Washington Square station (MBTA)

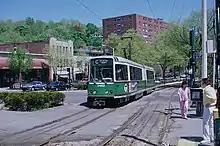
An outbound LRV at the station in 1987

In the early 2000s, the MBTA modified key surface stops with raised platforms for accessibility. The renovation of Washington Square - part of a $32 million modification of thirteen B, C, and E branch stations - was completed by 2003.